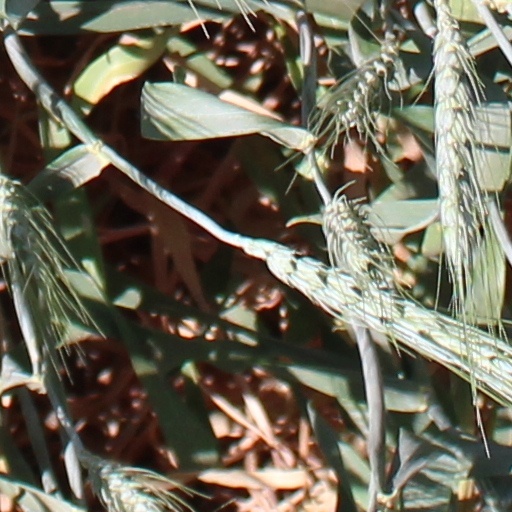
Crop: wheat